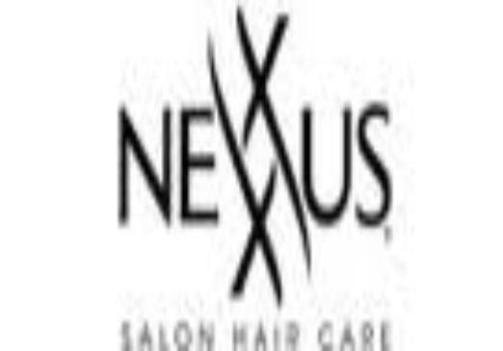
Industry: Necessities